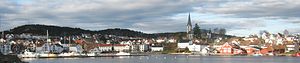
Lillesand
Lillesand havn.
Lillesand er en by og en kommune i Agder fylke i Norge. Kommunen opstod i 1962, da de tidligere kommuner Vestre Moland og Høvåg samt ladestedet Lillesand blev slået sammen. Den grænser i vest til Kristiansand, i nord til Birkenes og i nordøst til Grimstad. Gennem Lillesand kommune løber fra Kristiansand til Grimstaden en firsporet motorvej, der åbnede i 2009. I Lillesand kommune bor der ca. 10.700 mennesker. Indbyggertallet øges kraftigt om sommeren.